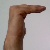
The image shows a hand gesture representing a space in Indian Sign Language.